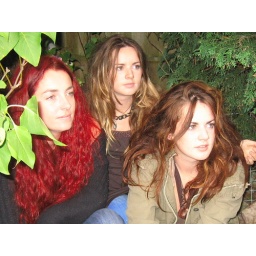
3 Girl dirty funk rock band ... Photo by Levi Salkeld.